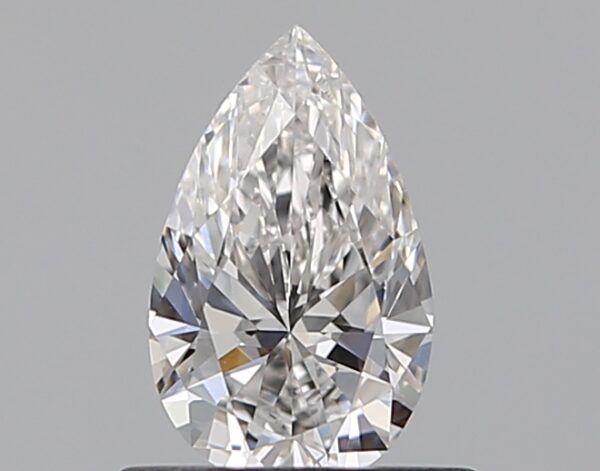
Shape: pear
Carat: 0.5
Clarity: VS1
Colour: F
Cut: EX
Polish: EX
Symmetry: VG
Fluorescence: N
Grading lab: GIA
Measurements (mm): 7.27 x 4.44 x 2.68